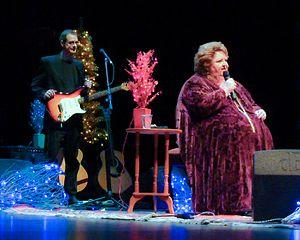
Rita MacNeil, née le 28 mai 1944 à Big Pond en Nouvelle-Écosse et morte le 16 avril 2013 à Sydney dans la même province, est une chanteuse canadienne de country et de folk. Ses meilleurs titres sont Flying On Your Own, qui figure dans le Top 40 des charts en 1987 et Working Man, qui atteint la première place des charts au Royaume-Uni en 1990.